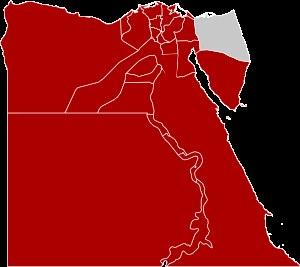
Cet article documente les pays et territoires africains touchés par le SARS-CoV-2 responsable de la pandémie de Covid-19 enregistrée pour la première fois en Asie de l'est à Wuhan. Il peut ne pas inclure toutes les réponses et mesures les plus récentes.